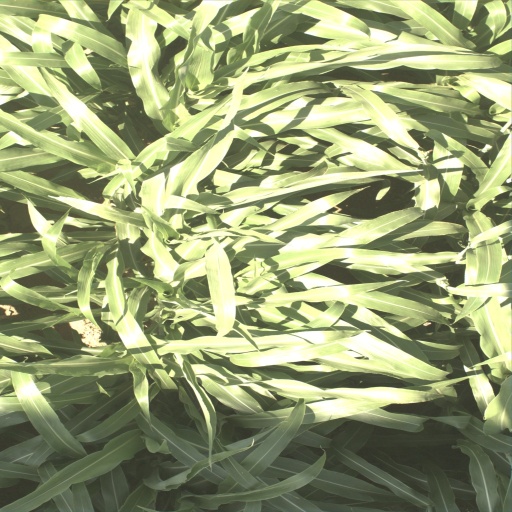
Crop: sorghum